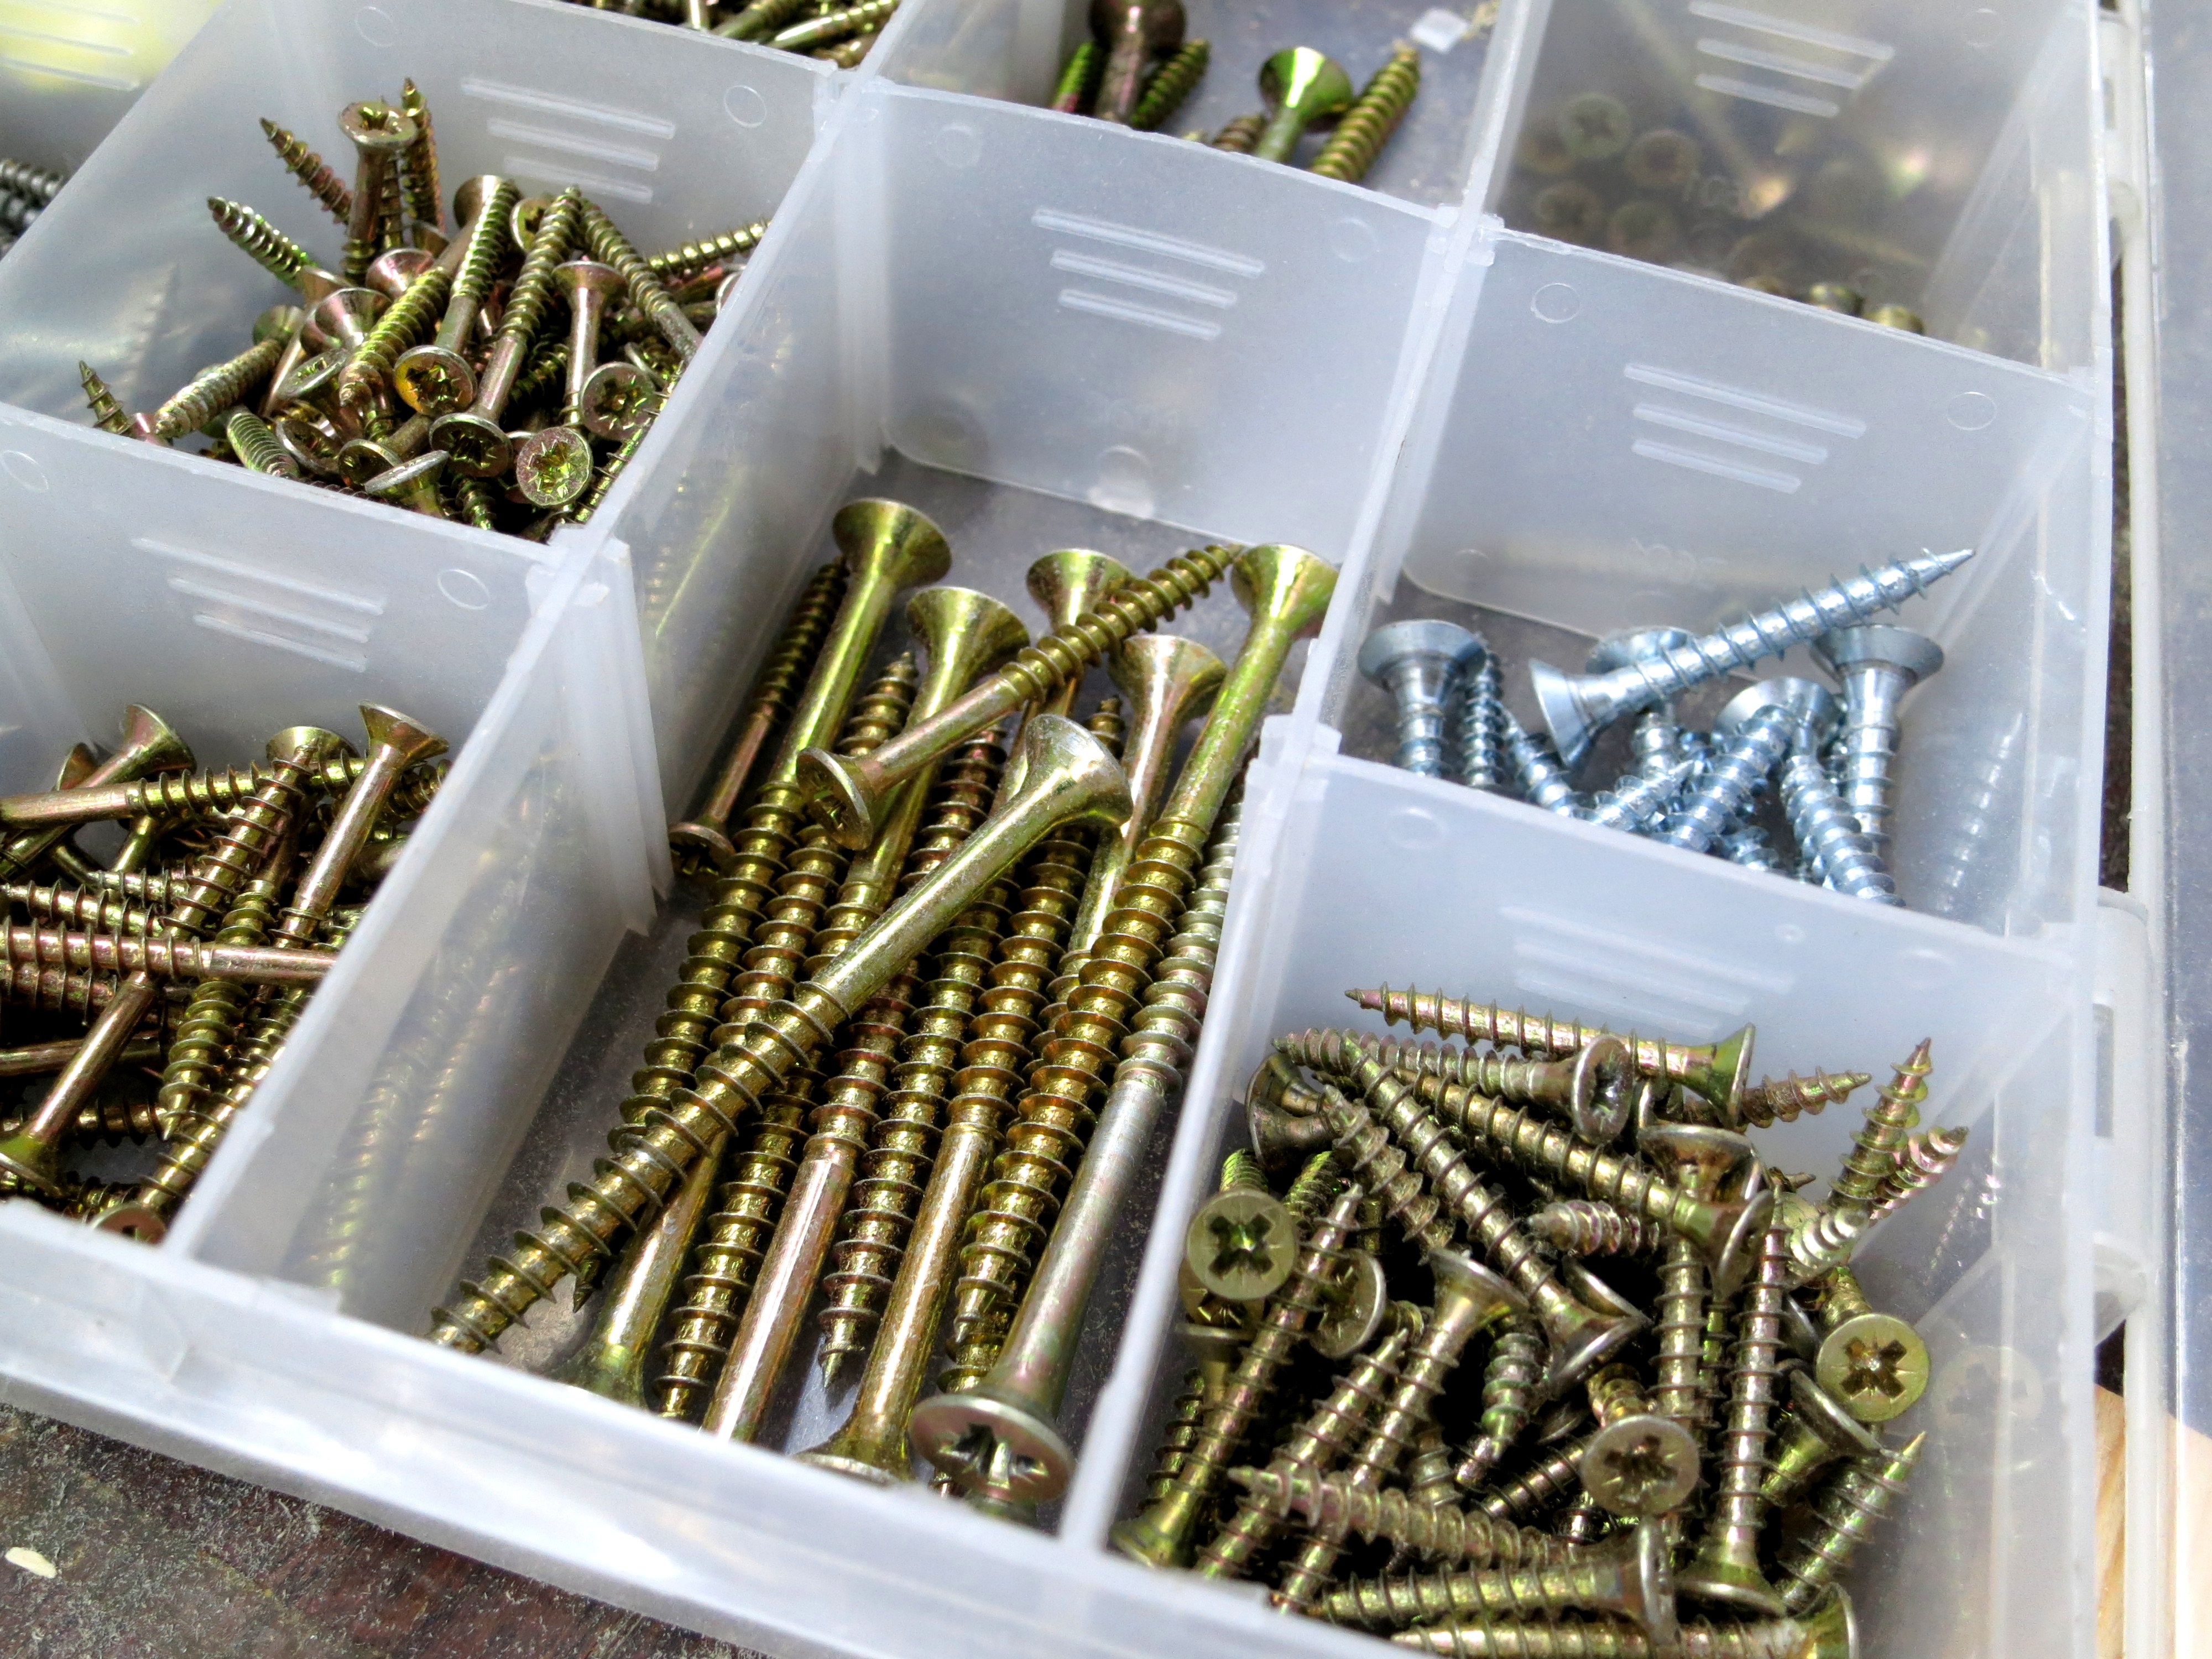
tool, food, produce, crop, screw, flavor, construction material, wood screws, countersunk head screws, screw box